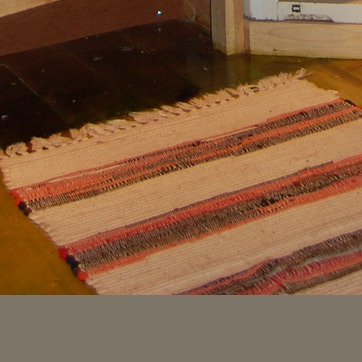
Material: carpet